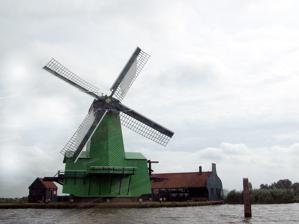
Building: De Gekroonde Poelenburg
Country: Netherlands
Year built: 1963
Paltrok mill in Zaandam, Netherlands De Gekroonde Poelenburg De Gekroonde Poelenburg, 2007 Origin Mill name De Gekroonde Poelenburg Mill location Kalverringdijk 27 1509 BT Zaandam Coordinates 52°28′27″N 4°49′03″E / 52.474206°N 4.817616°E / 52.474206; 4.817616 Operator(s) Vereniging De Zaansche Molen Year built 1869 (1904/1963) Information Purpose Sawmill Type Paltrok mill No. of sails Four sails Type of sails Common sails Windshaft Cast iron Winding Tailpole and winch Other information Three vertical frame saws De Gekroonde Poelenburg ( The Crowned Poelenburg ) is a paltrok mill in Zaandam , Netherlands which has been restored to working order. Like all Dutch paltrok mills it is a windpowered sawmill . The mill is listed as a Rijksmonument , number 40093. It is located at the Zaanse Schans in a group of several historic industrial windmills. History The history of De Gekroonde Poelenburg is rather complicated involving several distinct windmills. The first windmill on the original location of the first De Poelenburg in Zaandam-Oost was mentioned in 1733. It was named after its owner Pieter Jochemsz. Poelenburg. This mill burned down in 1903 and was replaced by a windmill from Koog aan de Zaan called De Locomotief ( The Locomotive ) which was renamed to De Gekroonde Poelenburg after the move. De Locomotief was newly built in Koog aan de Zaan in 1867 to replace the 200-year-old De Groene Jager ( The Green Hunter ) that had to be dismantled for the construction of a railway line by the HSM . Hence the name of the new mill. De Gekroonde Poelenburg , formerly De Locomotief , was working until 1950 after which it fell into disrepair. It was acquired by Vereniging De Zaansche Molen and moved to the Zaanse Schans in 1963. It was re-erected at the site of pealing windmill De Grootvorst that had burned down in 1928. The restored mill turned out to be very hard to wind and attempts to use this mill commercially were abandoned in 1966. Since then it is operated by volunteers. The winding problem was solved years later. In hindsight a misunderstanding on the weight distribution of paltrok mills may have caused the problem. It is now known that most of the weight should be carried by the central post and not evenly divided between post and roller ring (see below). Another misunderstanding was put right in 2005 when the black tar coating of 1963 was replaced by the original bright green paint. Description For an explanation of the various items of machinery, see Mill machinery . De Gekroonde Poelenburg is a Dutch paltrok mill - a wooden mill supported on a short central post and a ring of wooden rollers on a low brick base and designed specifically for sawing wood. The mill body is boarded, however the sawing floor is open on three sides with only the windward facing side and the side roofs giving protection against the weather. The entire mill is winded by a tailpole and winch. On the front is a stage, 3.0 metres (9 ft 10 in) above ground for setting the sails. The sails are common sails with a span of 20.3 metres (66 ft 7 in). They are carried on a cast-iron windshaft cast by foundry De Prins van Oranje as number 0430 in 1866. The brake wheel with 66 cogs on the wind shaft drives the crank wheel with 26 radial cogs on the horizontal crank shaft . There is no upright shaft. The crank shaft has three crank pins . Connecting rods from the crank pins drive the three frame saws . Reciprocating lever bars also drive the pawl and ratchet mechanisms which in turn drive the winches and the feeding mechanism of the log carriages through rack and pinion mechanisms.  The winches can be used with the log hoist to lift logs from the water onto the sawing platform and to pull the log carriages back to their starting position. Public access The Crowned Poelenburg is not open to the public due to safety concerns. References